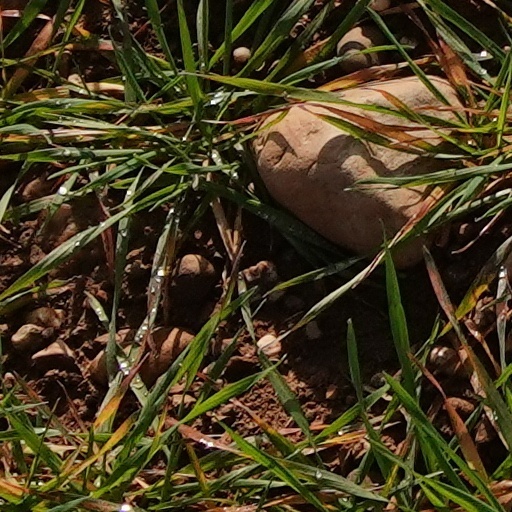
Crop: wheat